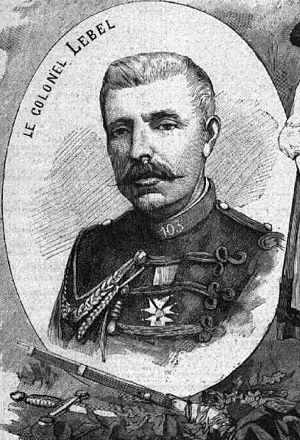
Nicolas Lebel. Illustration en une du Supplément illustré du Petit Parisien du 26 janvier 1890.
Nicolas Lebel, né le 18 août 1838 à Saint-Mihiel, fils d'Antoine Lebel et d'Anne Pierquin et mort le 6 juin 1891 à Vitré, est un officier français, qui a contribué à la création du fusil de l'armée française portant son nom, le fusil Lebel.